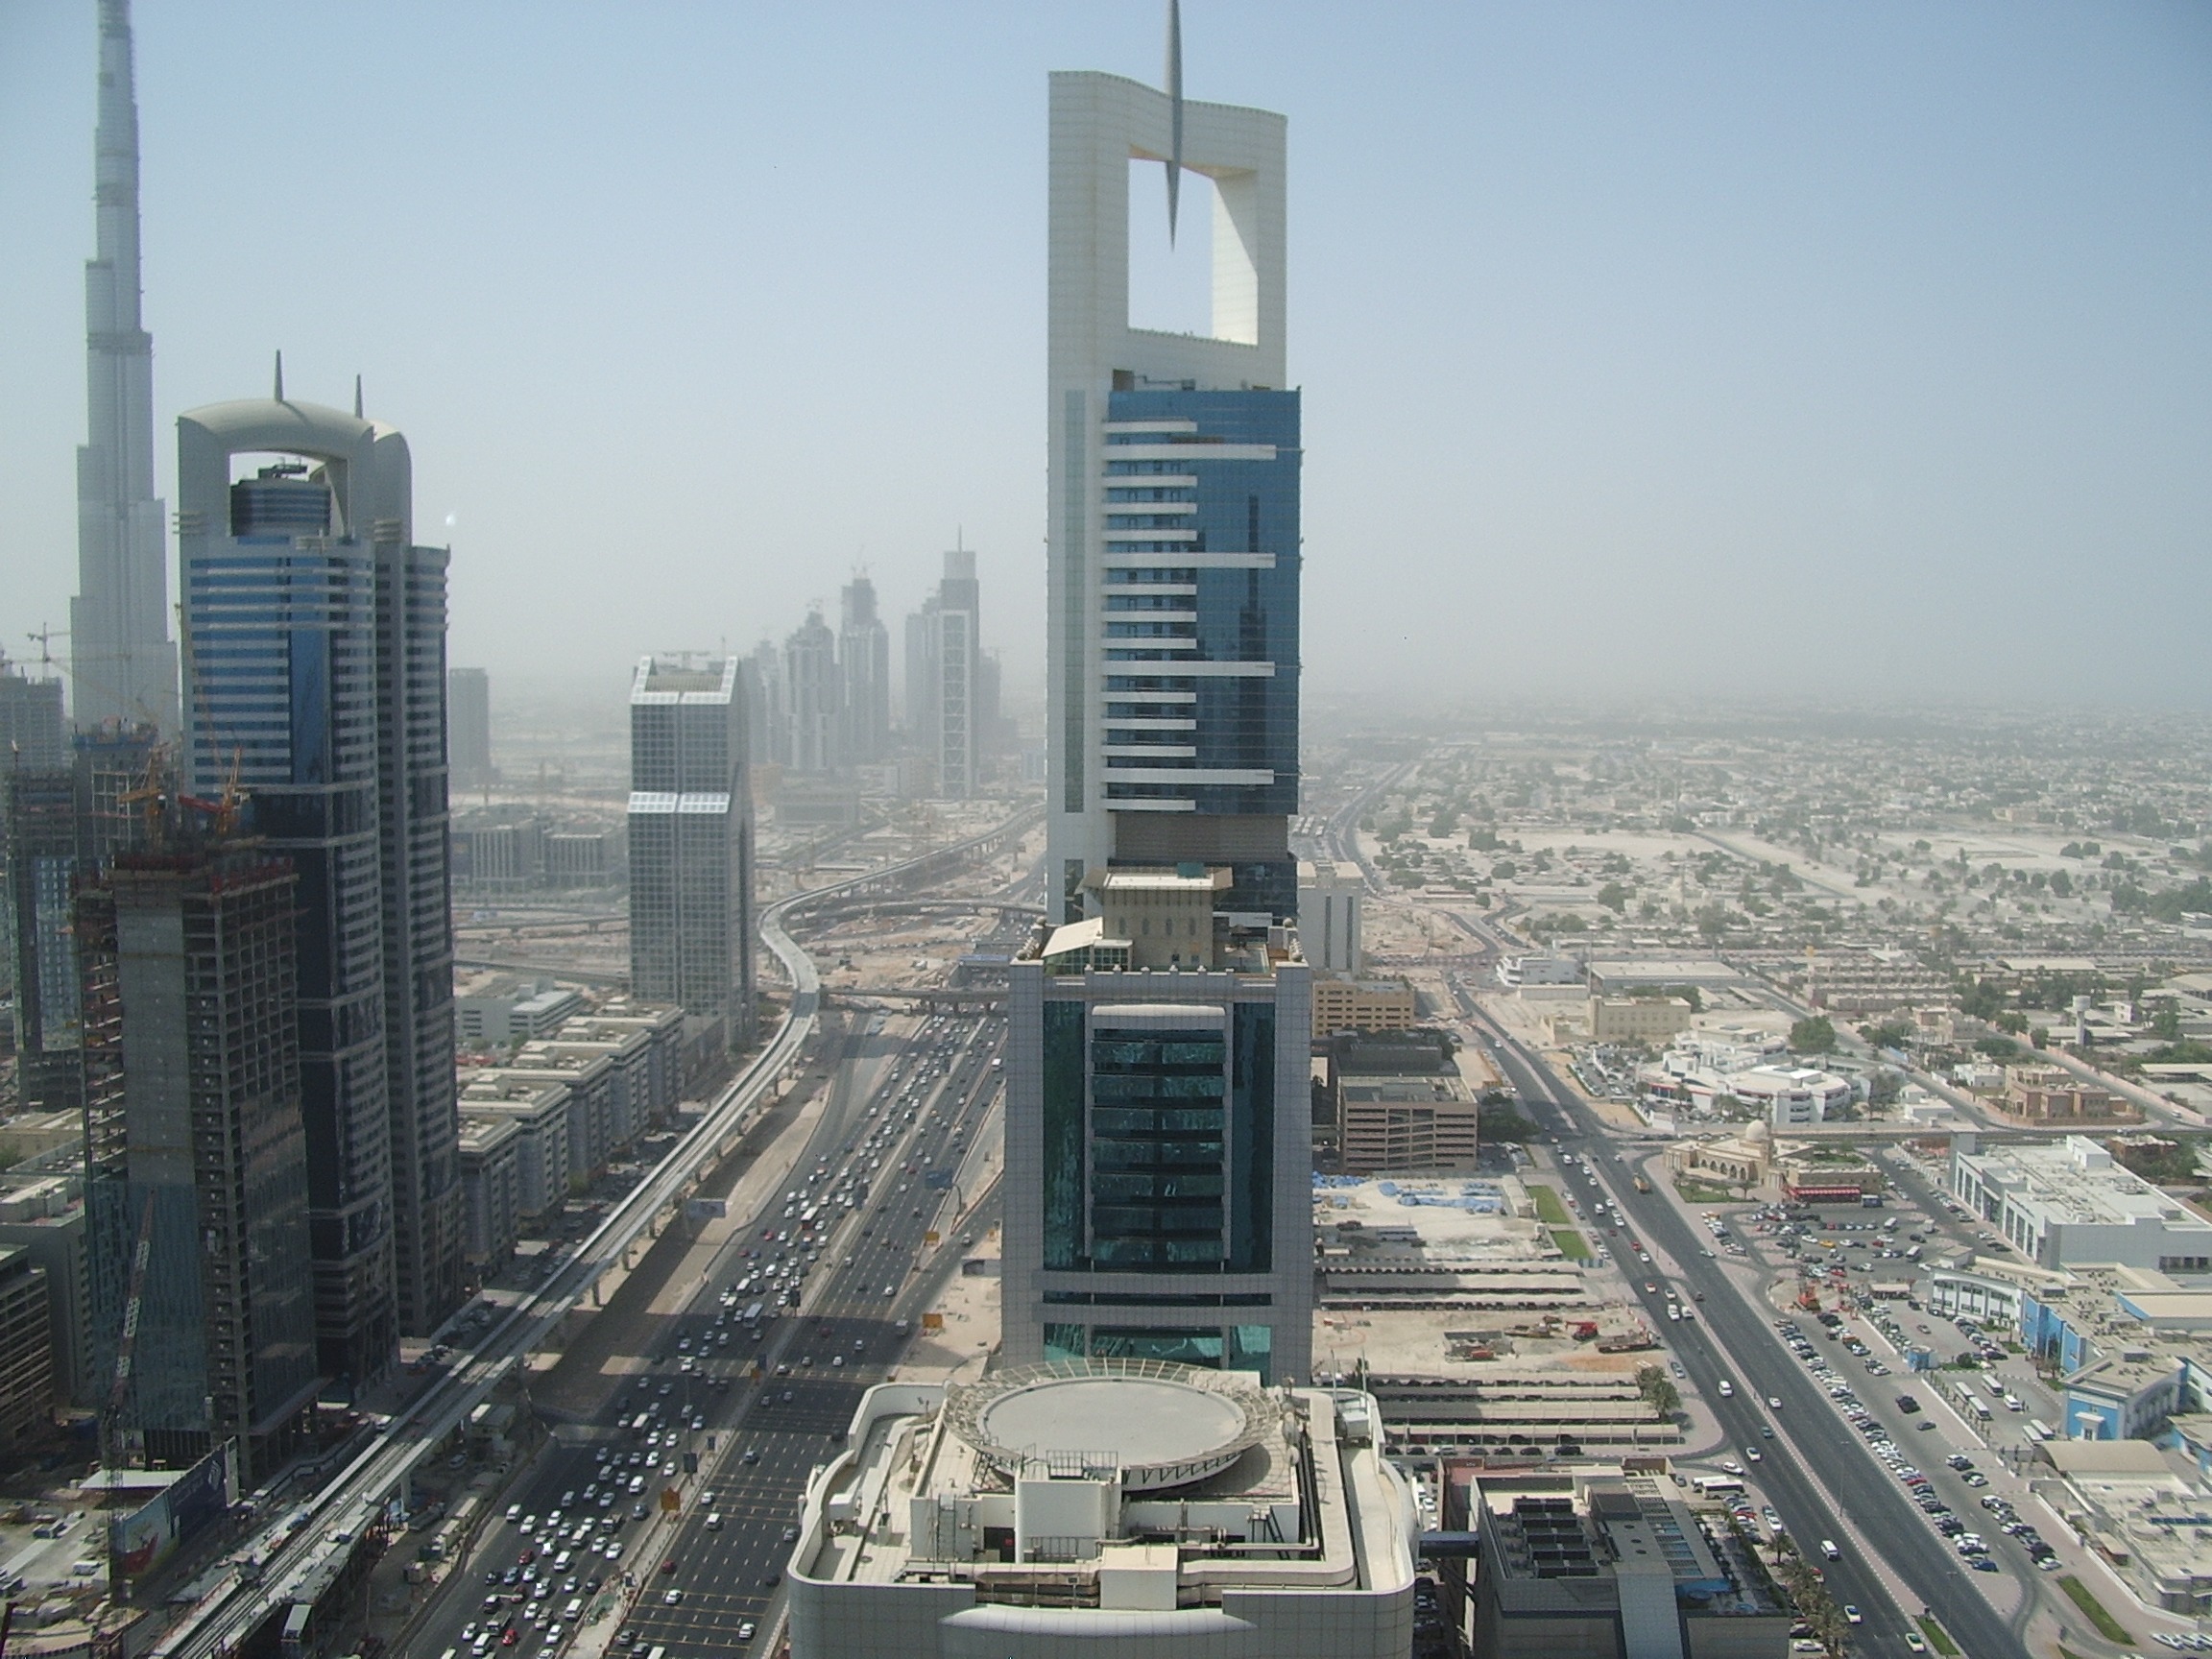
outdoor, architecture, road, skyline, street, building, city, skyscraper, cityscape, downtown, tower, dubai, landmark, tower block, high rise, uae, metropolis, united arab emirates, urban area, residential area, human settlement, metropolitan area